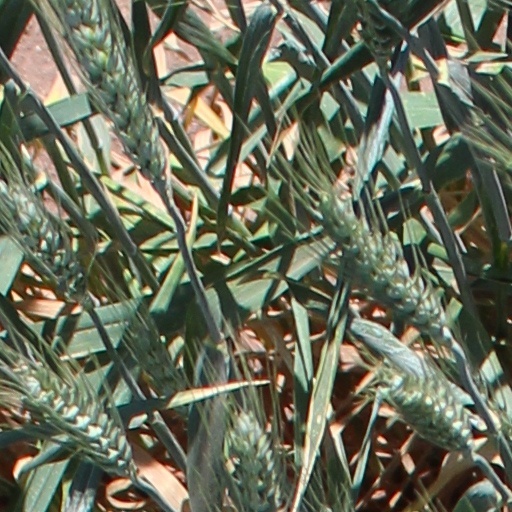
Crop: wheat